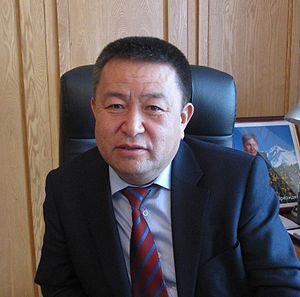
Chynybaï Akunovich Tursunbekov est un homme politique kirghiz.